Portuguese Synagogue (Amsterdam)

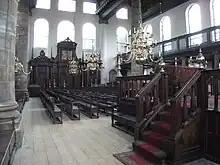
The spacious interior is filled with benches

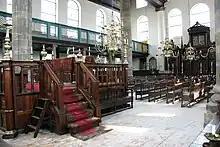
Bemah at left, ark at right

The Sephardim (Hebrew for "Jews of the Iberian Peninsula") were issued with the Spanish royal Alhambra Decree in 1492, whereby they were given the choice of exile from Spain, or conversion to Catholicism, or failing to do either, execution. Of Spain's estimated 200,000 Jews at that time, around half converted; many by coercion, others because of social and financial pressures preventing their departure, and a few out of genuine religious conviction. They became Spain's Jewish-origin New Christians or conversos (i.e. "converts" to Catholicism).